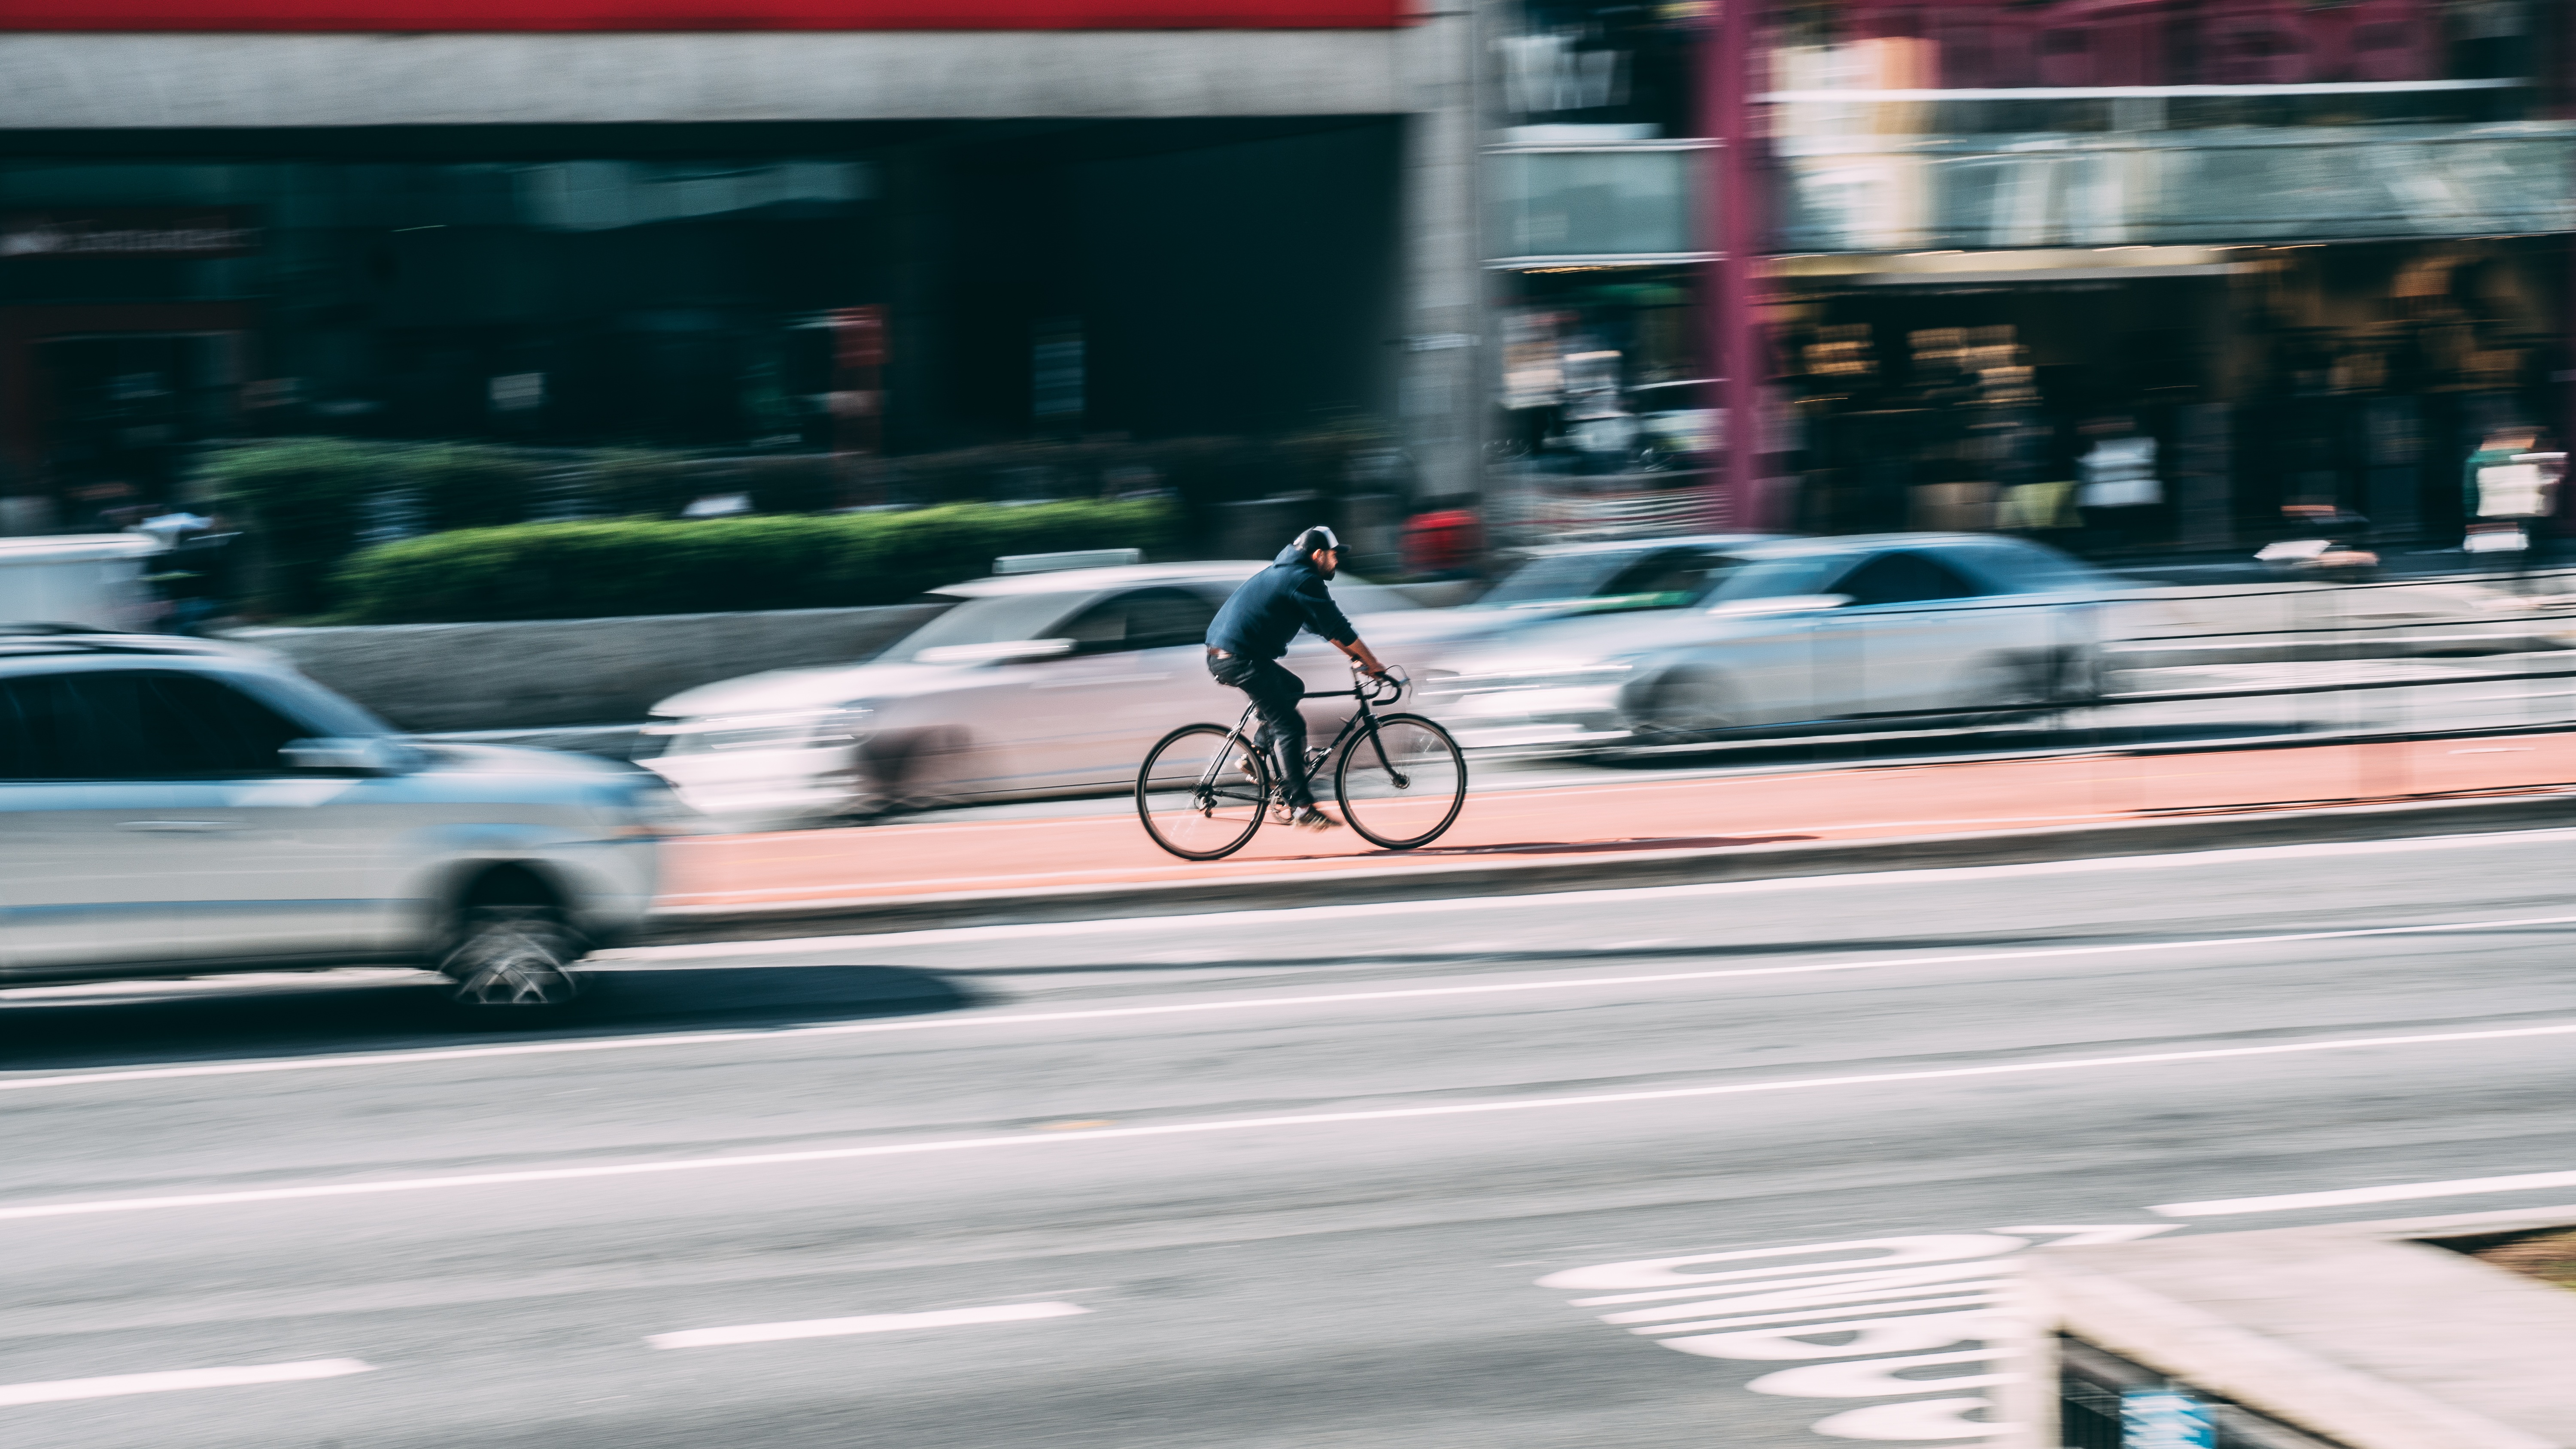
pedestrian, blur, road, traffic, street, bicycle, bike, city, urban, cyclist, vehicle, lane, sports equipment, cycling, race, sports, infrastructure, cars, vehicles, cycle sport